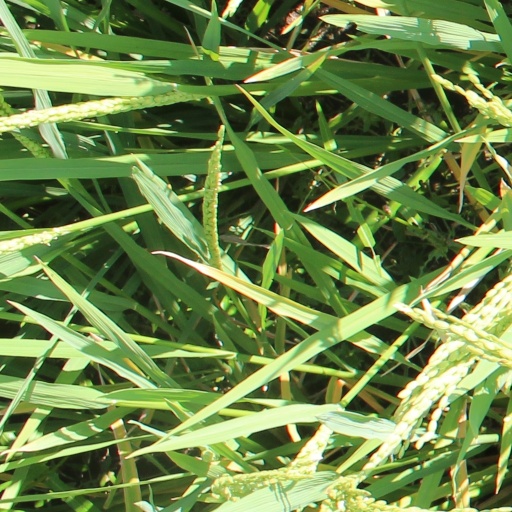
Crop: rice